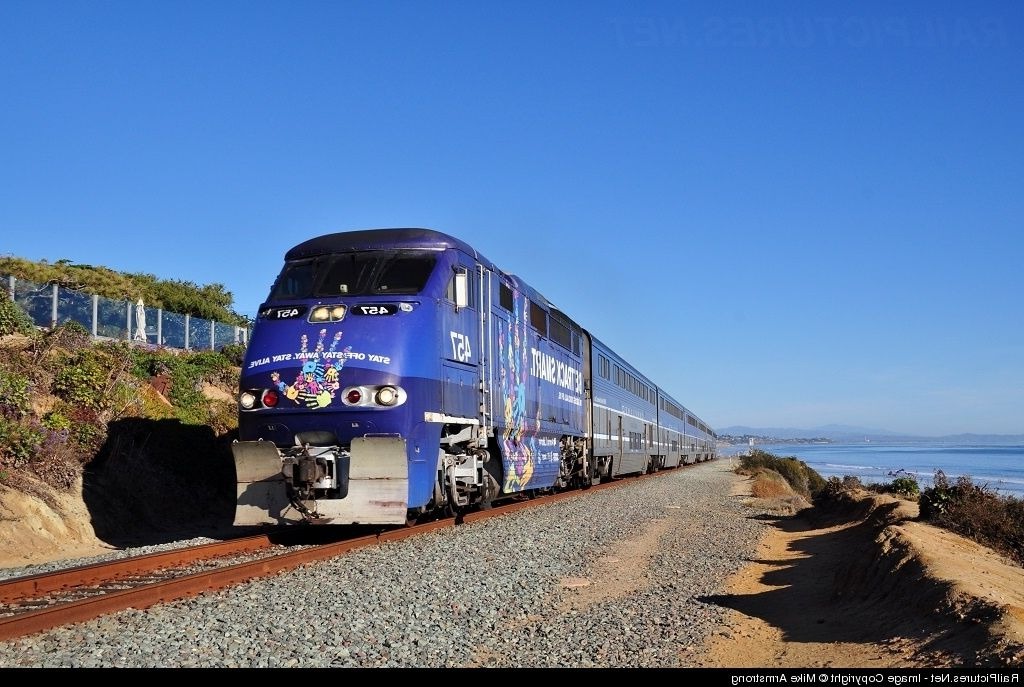
Vehicle type: Trains